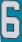
Number: 6